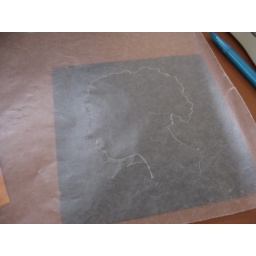
Retracing the wax paper outline to press into black paper underneath